Jiří Černický

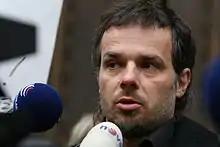
Jiří Černický in 2007

Jiří Černický (born 1 August 1966) is a Czech visual artist. He is known for experimental intermedia projects involving video art, visual poetry and photography. He is a winner of the Jindřich Chalupecký Award, the Soros Award and the 48th October Salon Award (in Belgrade, Serbia), and was a finalist for the Alice Francis Award.